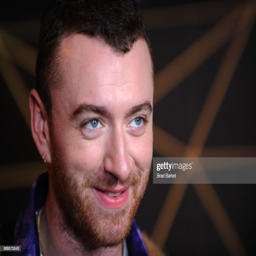
pop artist attends music festival backstage .